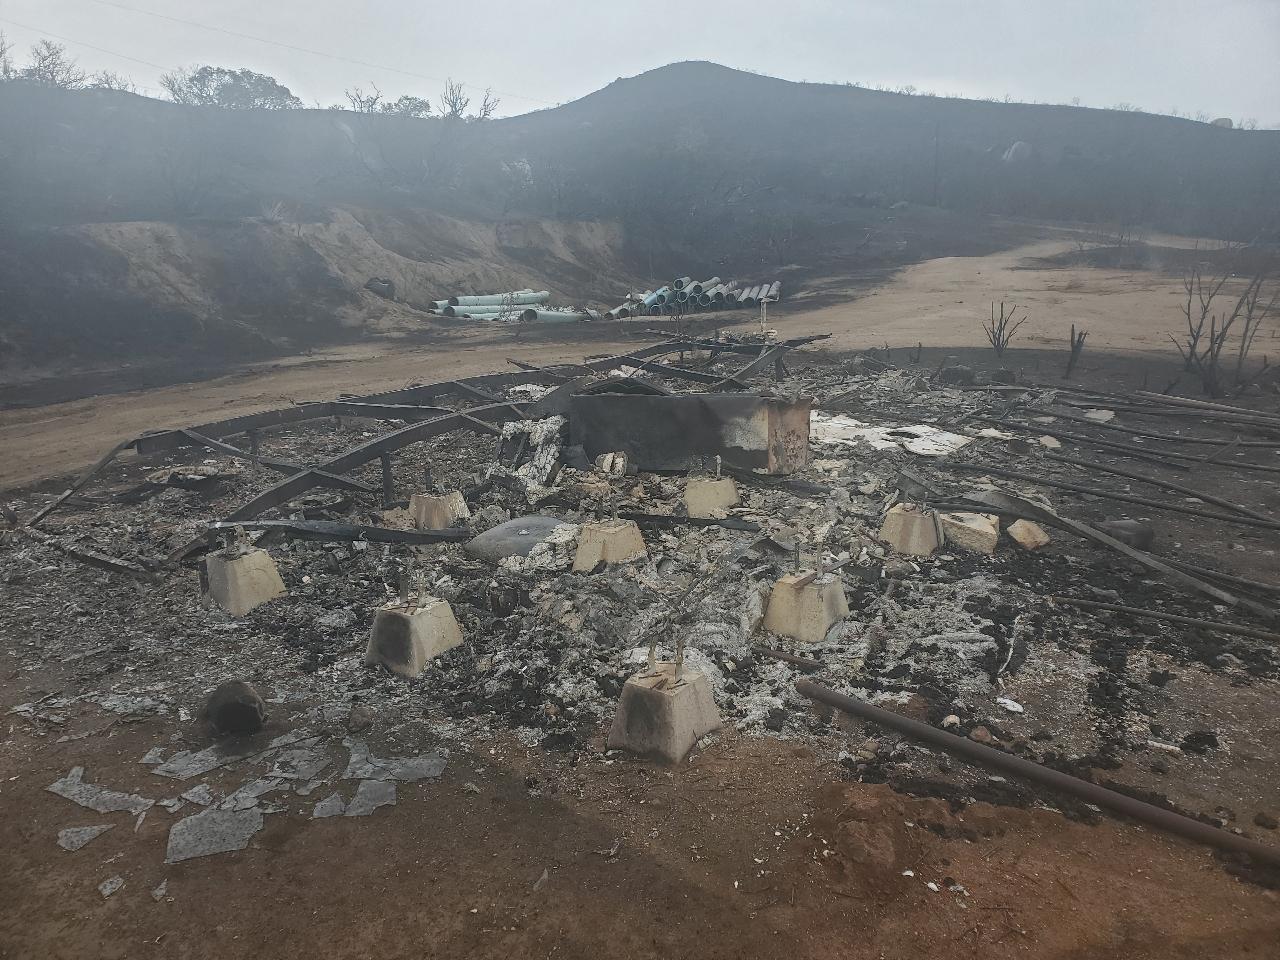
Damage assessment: destroyed